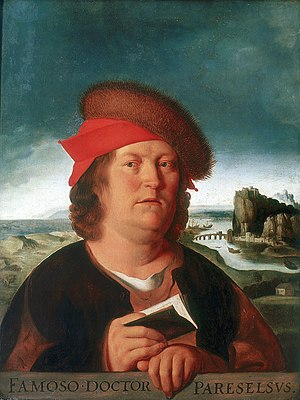
Paracelsus
Theophrastus Bombast von Hohenheim også kendt som Paracelsus var schweizisk læge og alkymist.